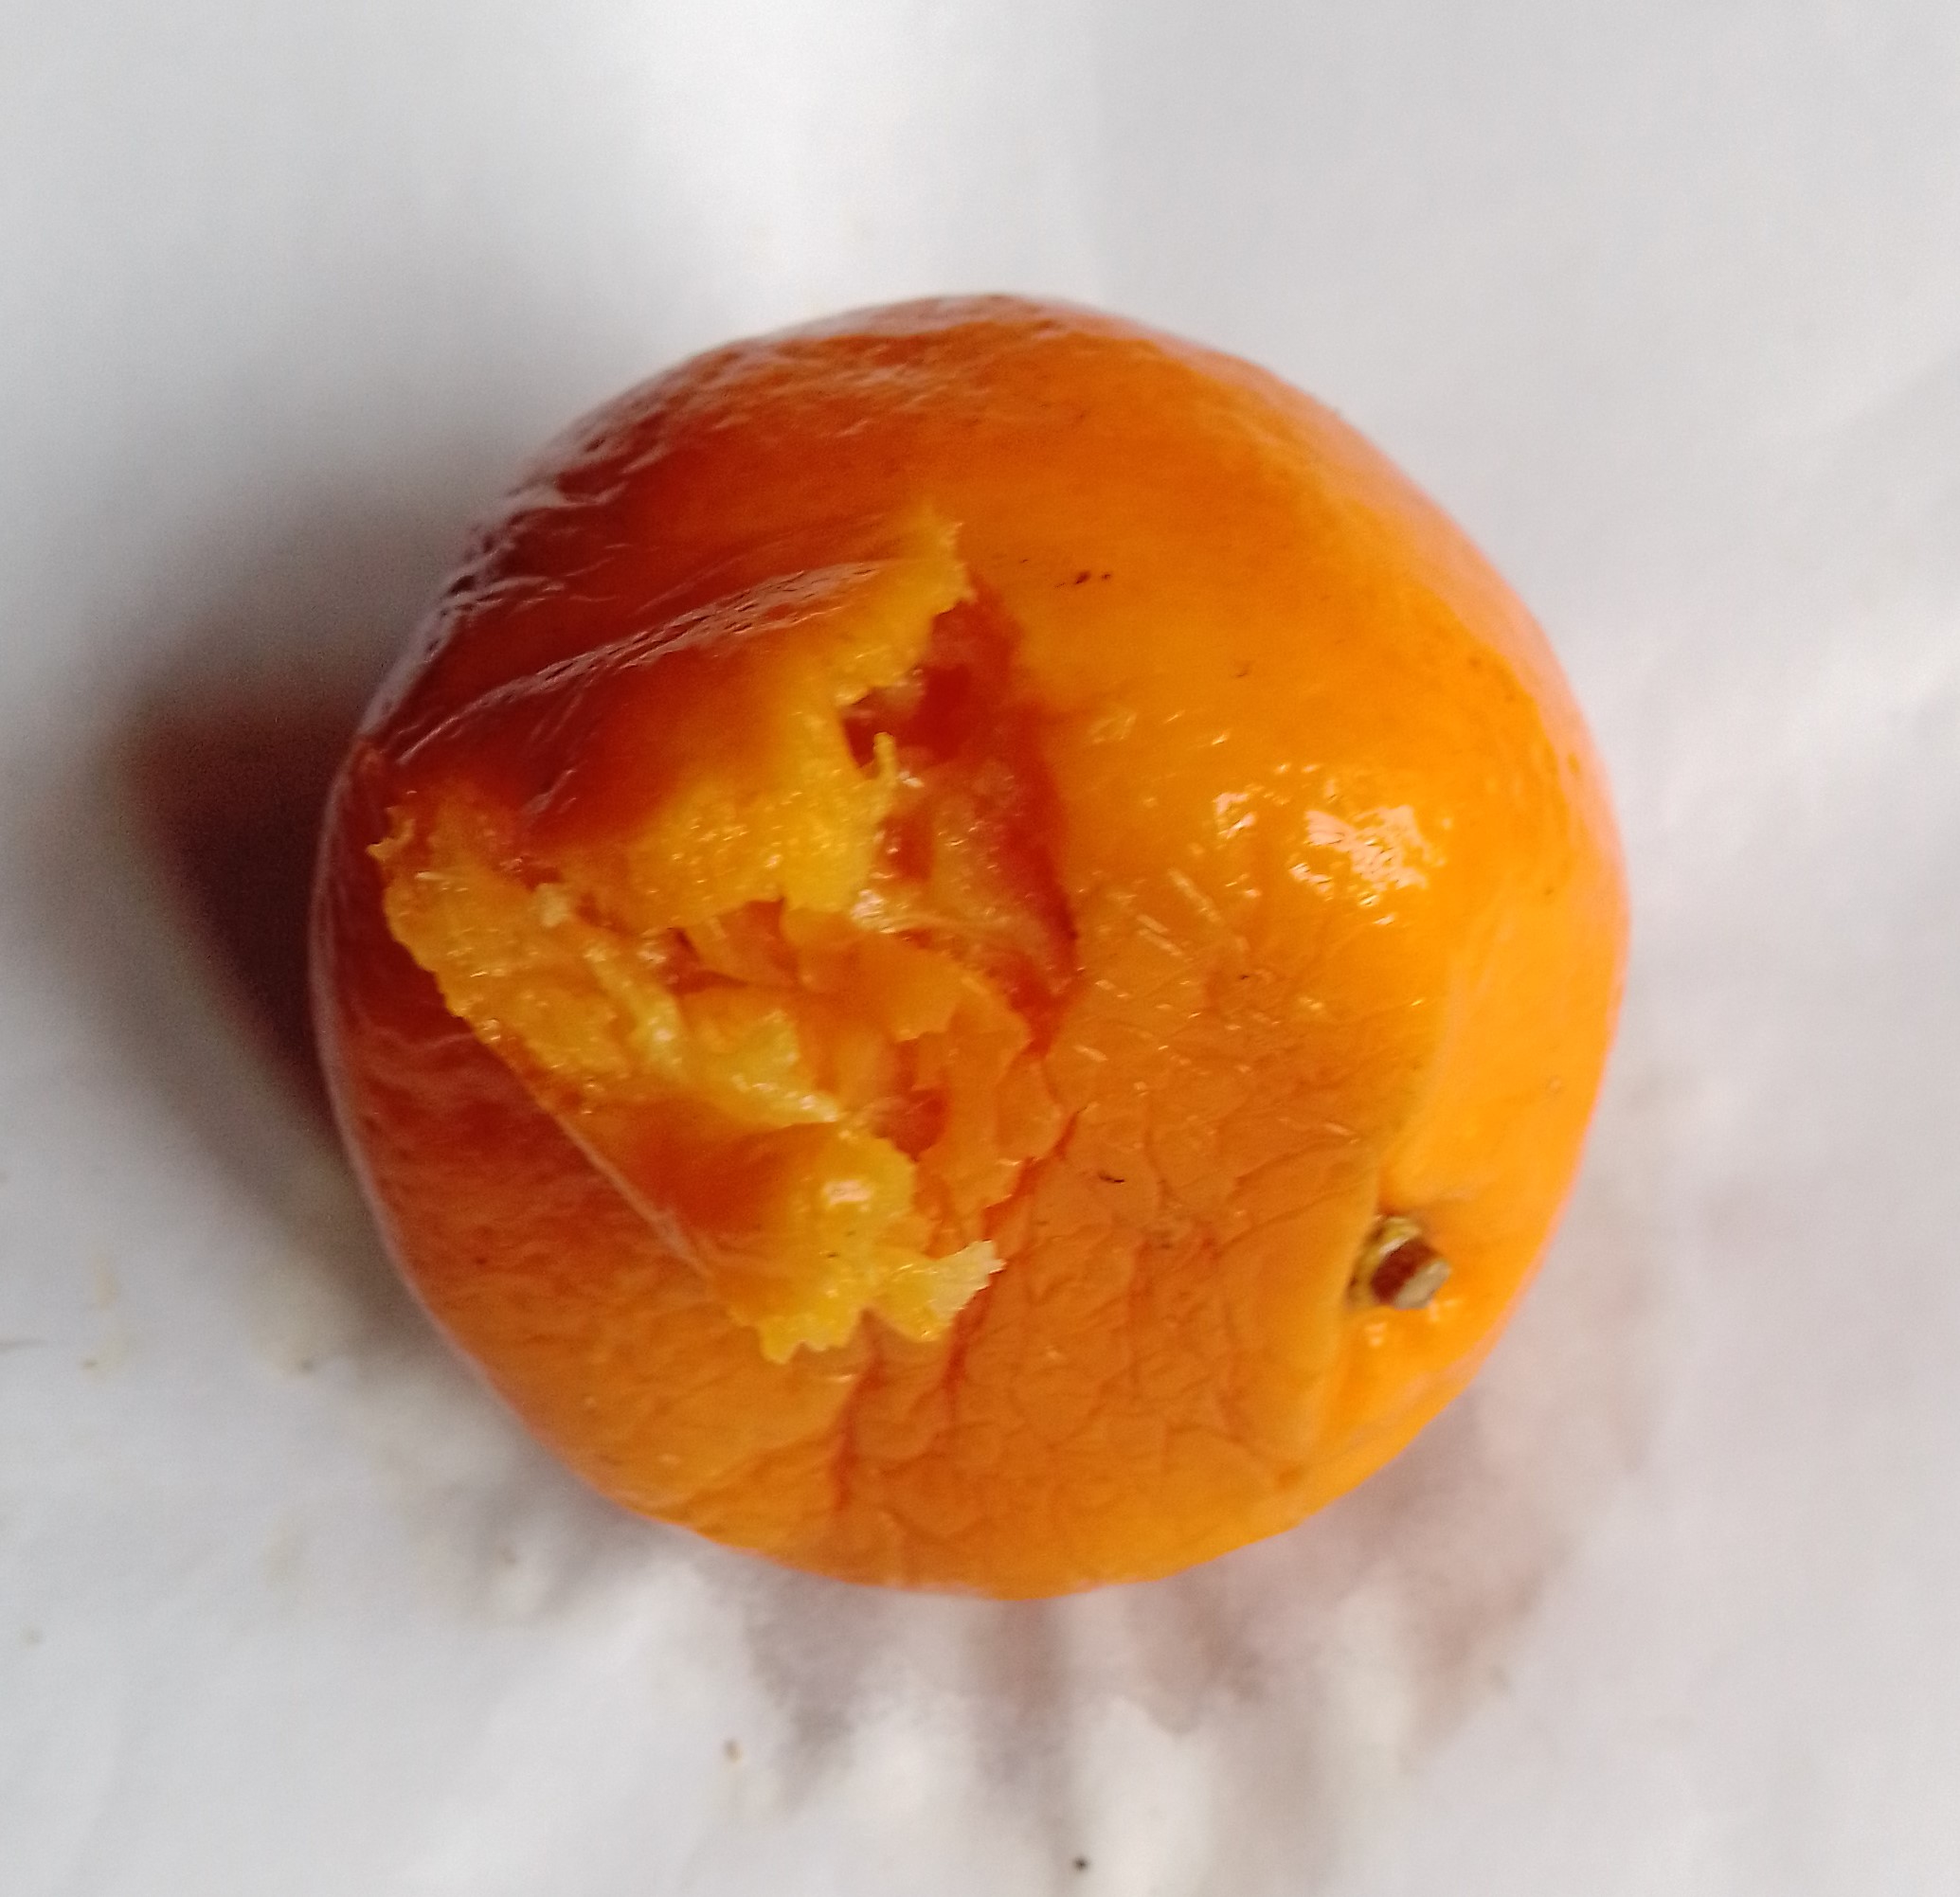
Fruit: orange
Condition: rotten